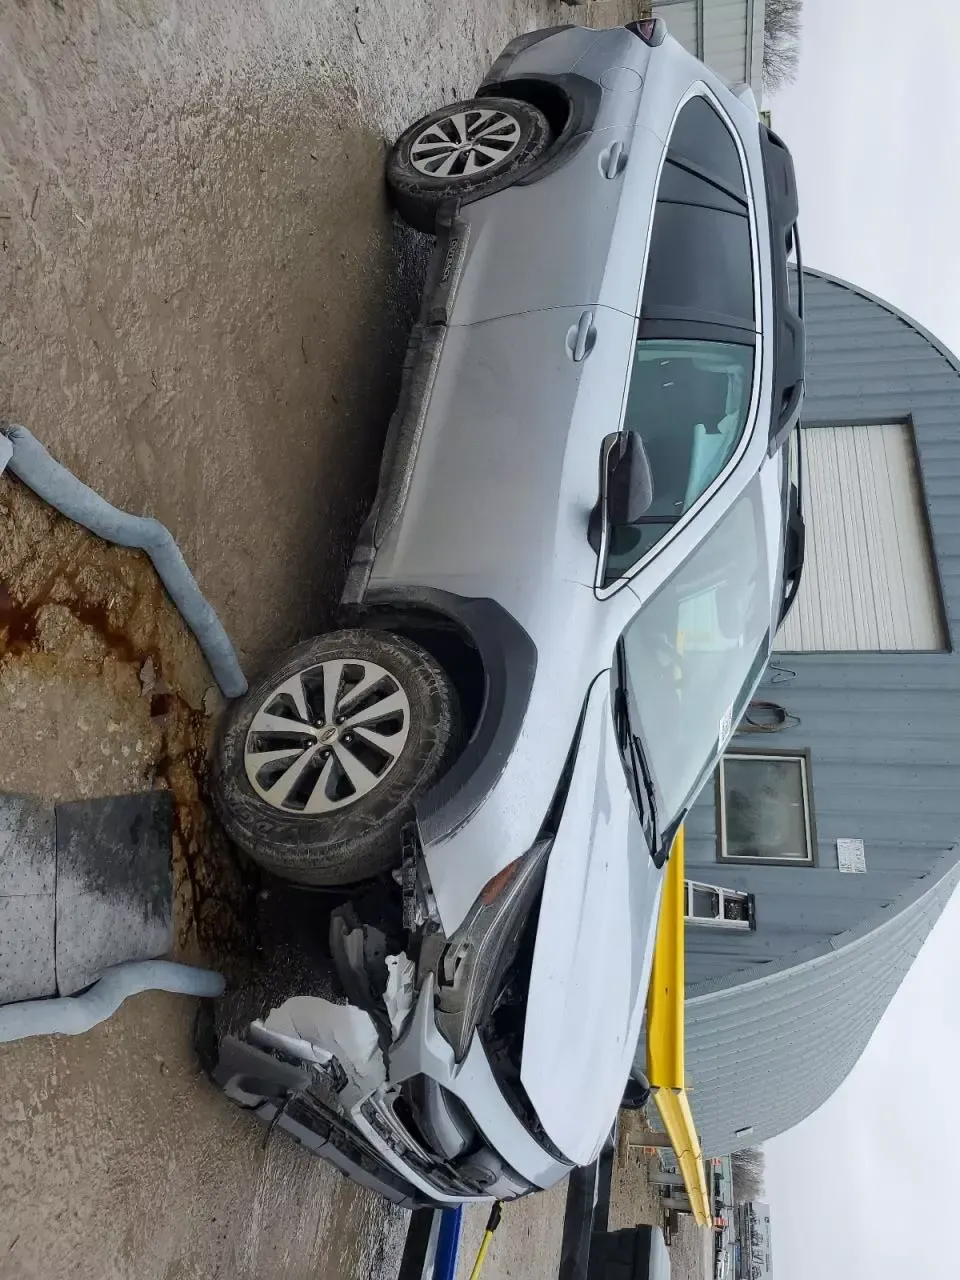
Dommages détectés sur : pare-choc avant, feu avant droit, capot, aile avant droite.
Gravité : majeur